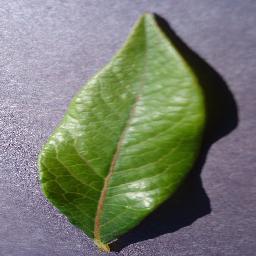
Label: Blueberry___healthy